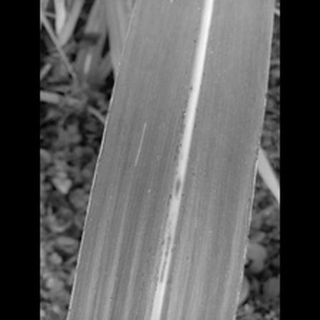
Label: sugarcane_rust